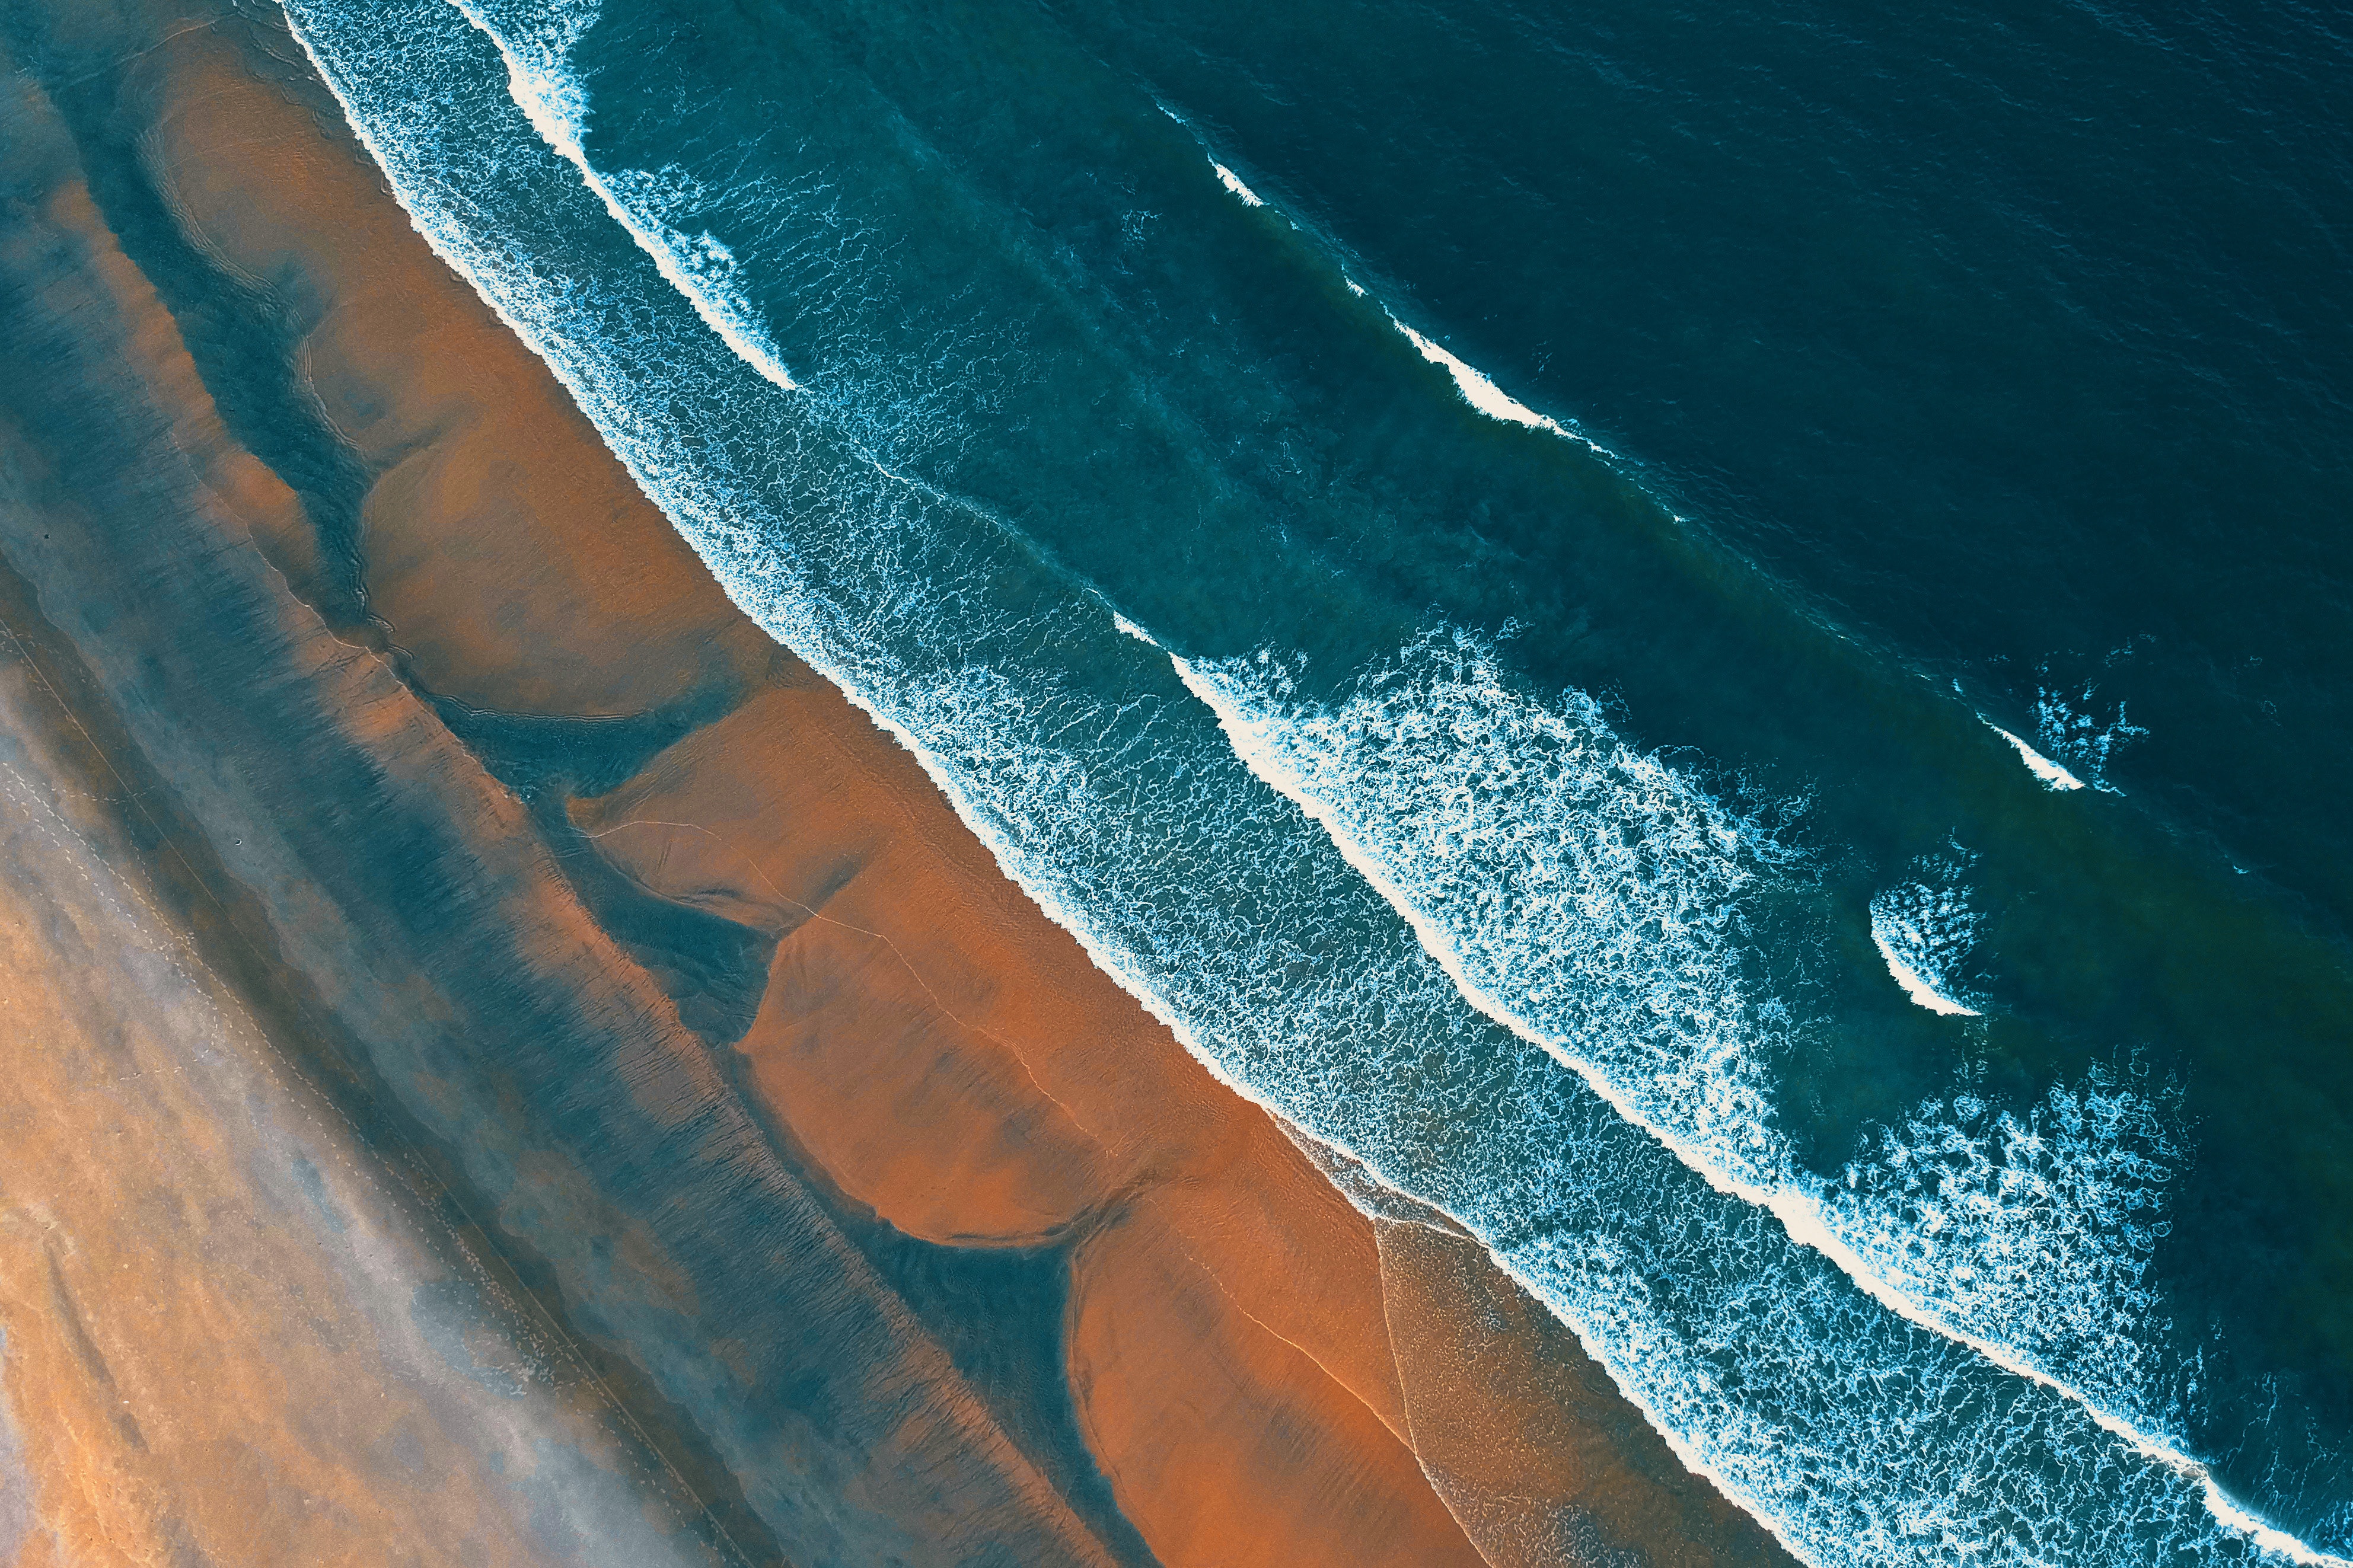
blue, water, turquoise, aqua, azure, wave, sea, wind wave, landscape